Mary Rockefeller

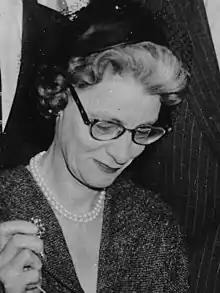
Rockefeller as First Lady of New York

Mary Todhunter Clark Rockefeller (June 17, 1907 – April 21, 1999) was the first wife of Nelson A. Rockefeller, the 49th governor of New York and the 41st vice president of the United States. She served as the first lady of New York from 1959 until the Rockefellers' divorce in March 1962. After their divorce, Nelson Rockefeller remained governor and would later become the 41st vice president of the United States, serving under President Gerald Ford.